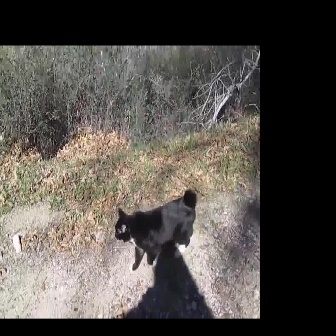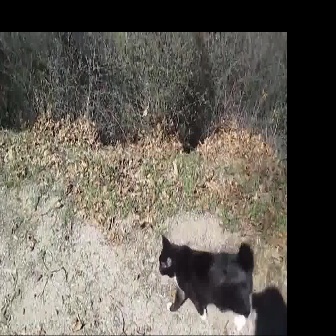
  Please identify the target specified by the bounding box [113,189,196,272] in the first image and locate it in the second image. Return the coordinates in [x_min,y_min,x_max,y_max] format.
Answer: [158,234,253,330]